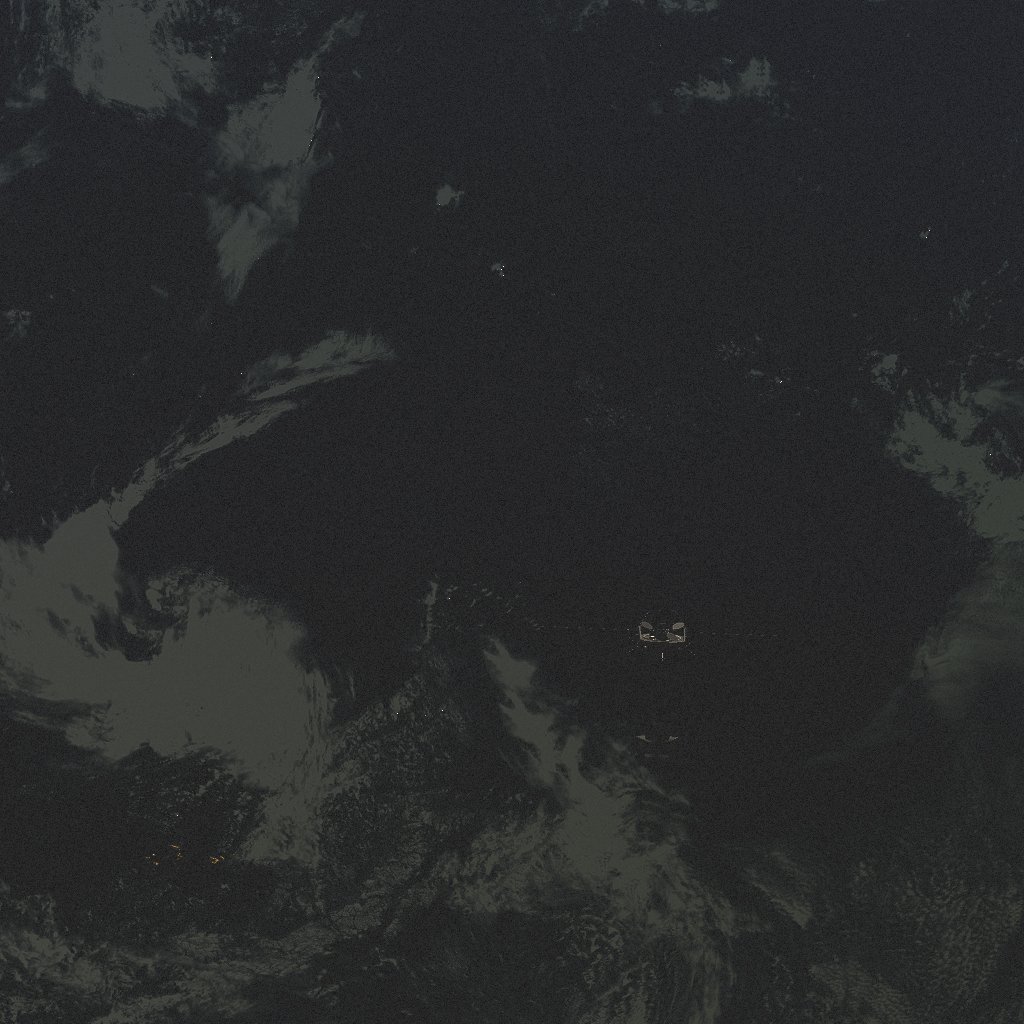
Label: xmm_newton